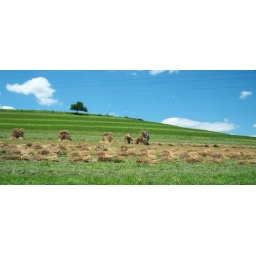
An Amish father and son in the field shocking wheat